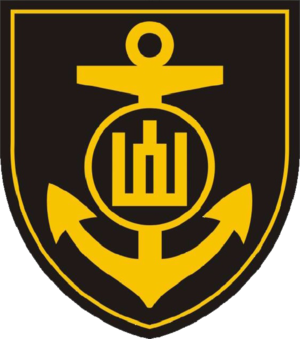
Litauens flåde
Flådens logo
Lietuvos karinės jūrų pajėgos er den maritime gren af Litauens væbnede styrker. Selvom flåden først officielt blev etableret den 1. september 1935, kan man spore dens rødder tilbage til søstridigheder i middelalderen. Litauiske flådeenheder udførte kamphandlinger mod den tyske Kriegsmarine under 2. verdenskrig. Flåden blev genetableret og er stadigt blevet udviklet efter Litauens selvstændighed i 1990.